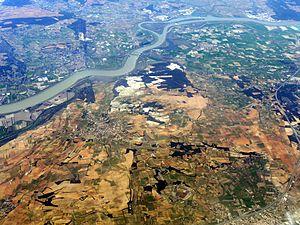
Même si le département français de Vaucluse ne fut créé que le 25 juin 1793, l'histoire du territoire qu'il recouvre est riche et beaucoup plus ancienne.
En France, on désigne par vallée du Rhône la région située de part et d'autre du Rhône, en aval de Lyon, dans le sud-est de la France. C'est une région agricole française selon le classement de l'Insee. Elle se subdivise en plaine irriguée de la Crau, plaine maraîchère du Comtat Venaissin, coteaux viticoles produisant des vins AOC de renommée mondiale sur les rives droite et gauche du fleuve, polyculture de la Drôme provençale, grandes cultures de la plaine valentinoise, vergers de l’Isère, prairies des vallées de la Galaure et de l’Herbasse.
Courthézon est une commune française, située dans le département de Vaucluse en région Provence-Alpes-Côte d'Azur.
Jean Courtin, né le 20 août 1936 à Saint-Tropez, est un préhistorien français, spécialiste des périodes du Néolithique et de l'Âge du bronze dans la région Provence-Alpes-Côte d'Azur. Il a également activement participé à l'étude de la grotte Cosquer, à Marseille.